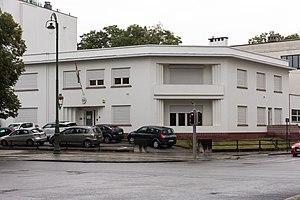
Ambassade du Niger en Belgique, avenue Franklin Roosevelt 78 à Bruxelles.